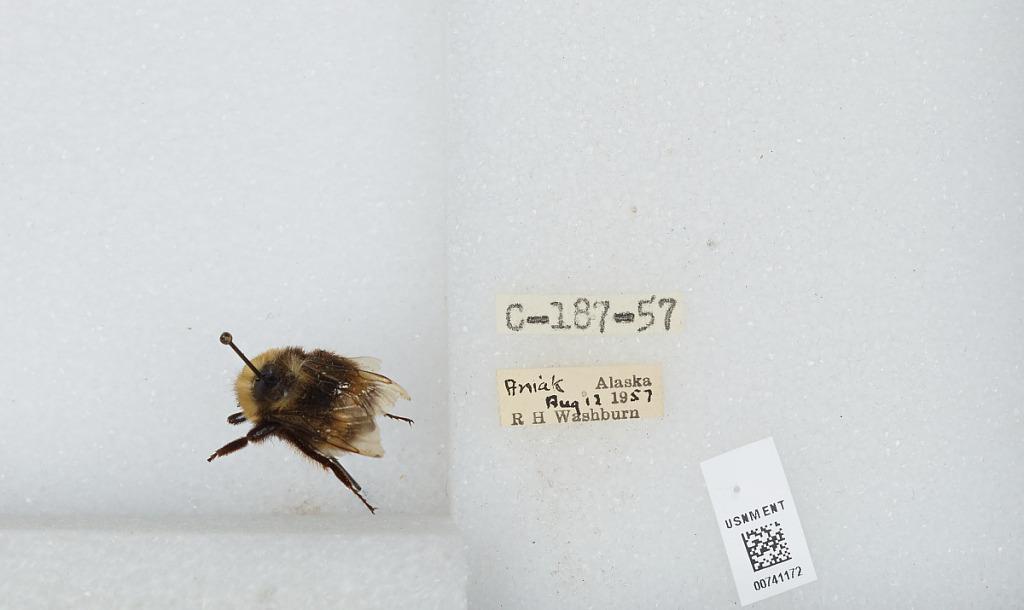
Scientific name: Bombus (Bombus) occidentalis Greene
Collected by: R. Washburn
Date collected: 1957-8-12
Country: United States
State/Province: Alaska
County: Bethel
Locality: Aniak
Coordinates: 61.5789, -159.55